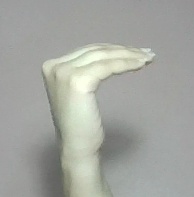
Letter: haa